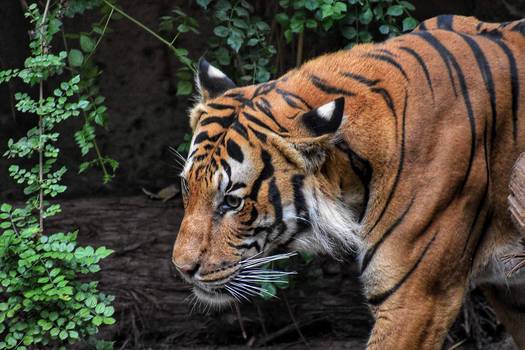
Label: No Watermark